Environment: real
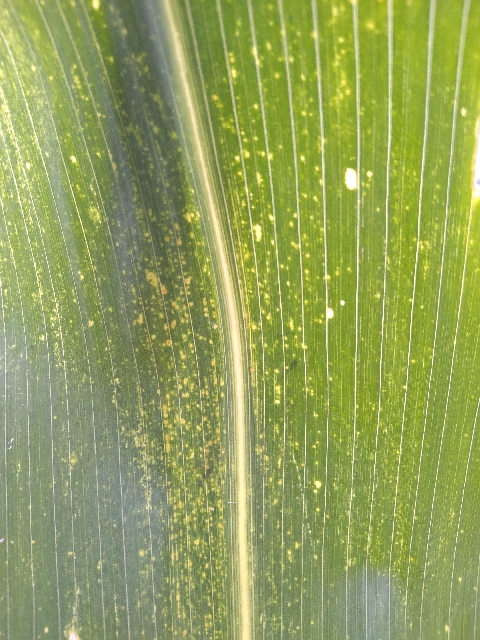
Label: lethal_necrosis